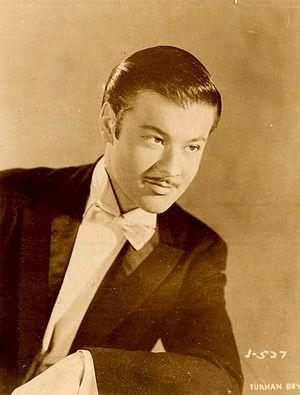
Turhan Bey est un acteur et producteur américain d'origine turque, de son nom complet Turhan Gilbert Salahattin Sahultavy Bey, né le 30 mars 1922 à Vienne, et mort dans cette ville le 30 septembre 2012.